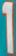
Number: 1